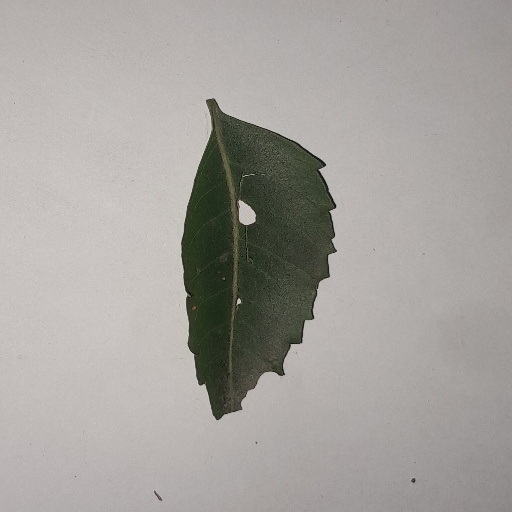
Species: Neem
Leaf condition: Shot Hole Leaf